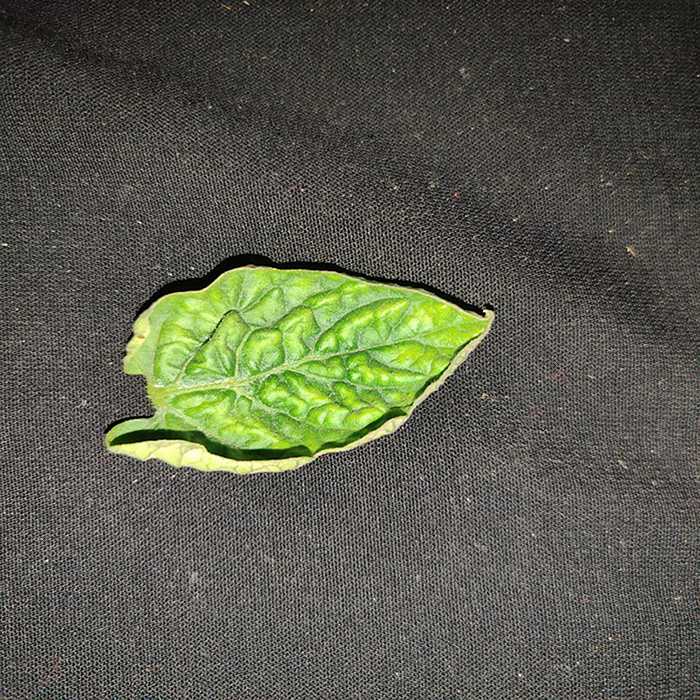
Plant: Tomato
Label: Tomato leaf curl virus